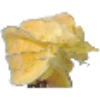
Label: physalis_with_husk